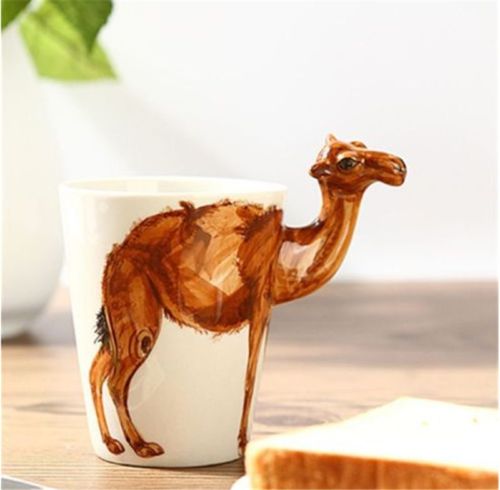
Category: mug